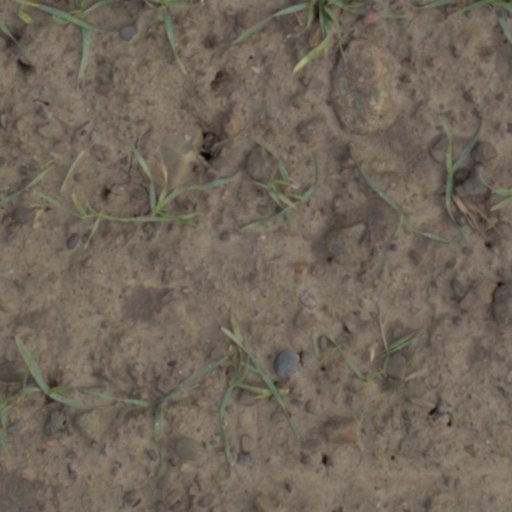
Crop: wheat